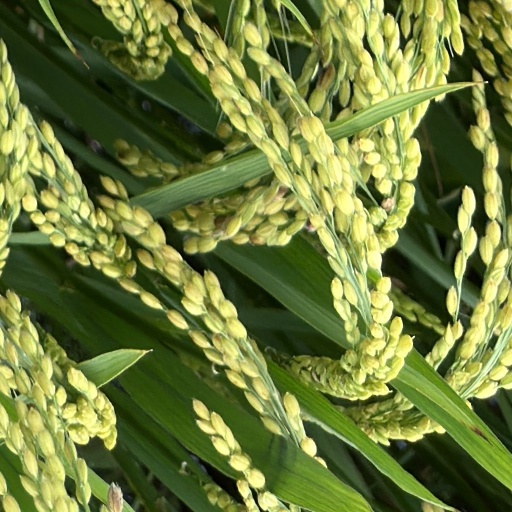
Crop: rice